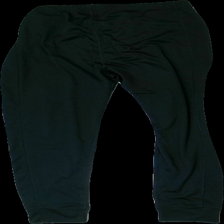
View: back
Type: Tights
Category: Unisex
Brand: High Mountain
Colors: Black
Material: 100% polyester
Cut: Regular, Tight
Size: XL
Season: All
Trend: Sports
Stains: Minor
Price range: <50
Recommended usage: Export
Description: Basic black training tights